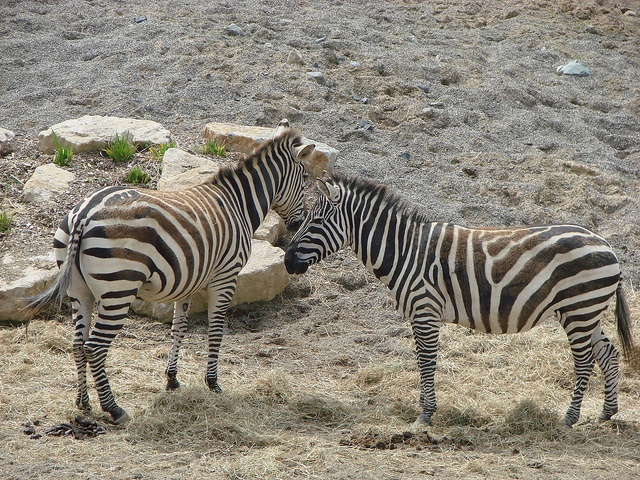
a couple of zebras that are in a field
Two zebras standing near each other in the dry grass
Two zebras embrace on a small field.
The two zebras were standing in the dry grass next to some rocks.
A pair of zebras standing in the middle of a desert.